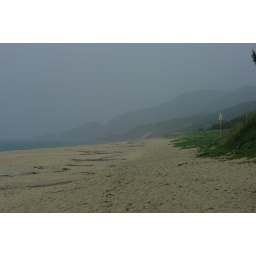
Sea turtles land on this beach in summer.